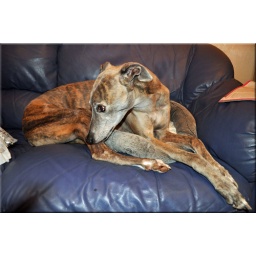
Todd trying to fit in the cat bed